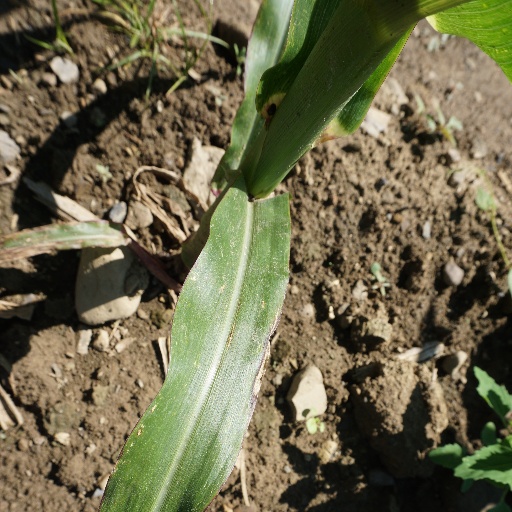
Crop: maize; corn